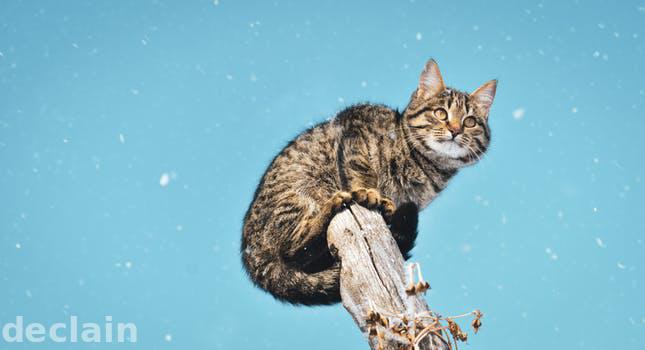
Label: Watermark